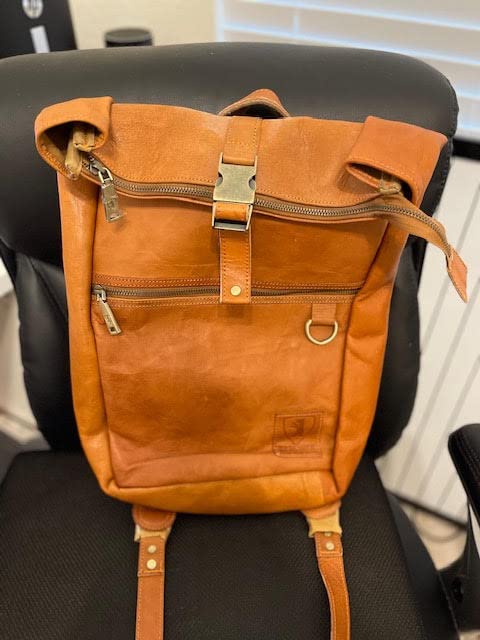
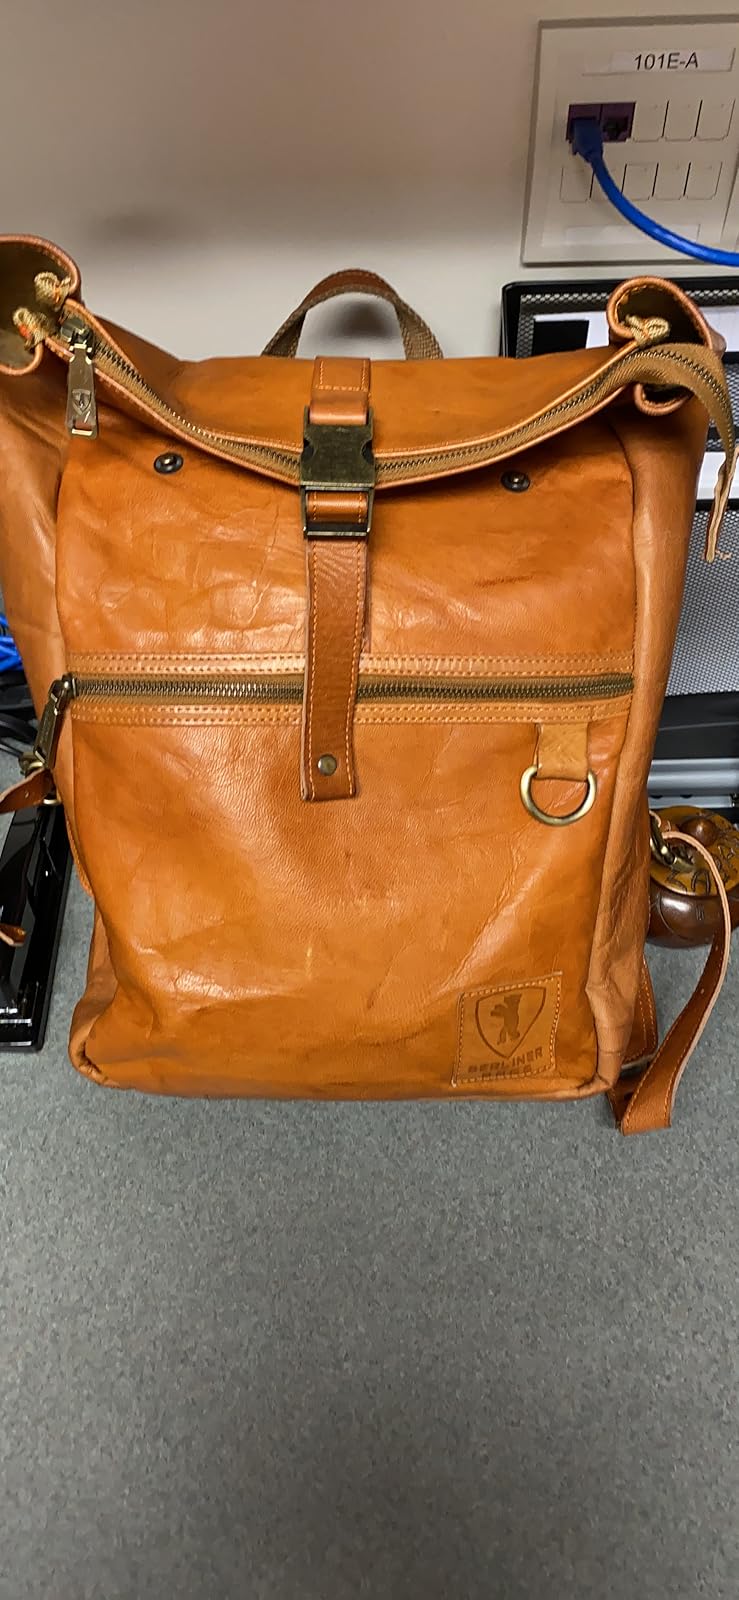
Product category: bag
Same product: yes